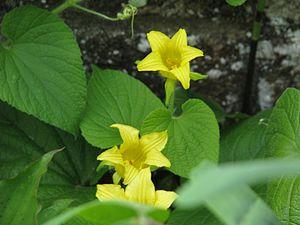
Thladiantha dubia est une espèce de plantes herbacées grimpantes de la famille des Cucurbitaceae, originaire du nord-est de la Chine.